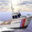
Label: ship